Full Employment in a Free Society

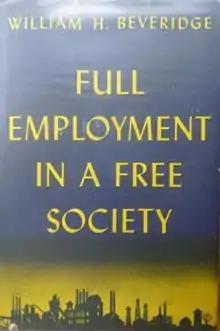
First US edition

Full Employment in a Free Society (1944) is a book by William Beveridge, author of the Beveridge Report. It was first published in the UK by Allen & Unwin.